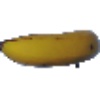
Label: Banana 1